Sylvia Payne

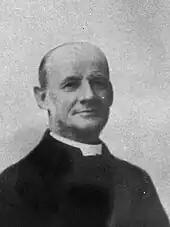
Payne's father, Edward William Moore

Born as Sylvia May Moore in Marylebone, London, the daughter of Rev. Edward William Moore and his wife Letitia. Her father was incumbent of Brunswick Chapel and an adherent of the Higher Life movement, being one of the founders of the Keswick Convention. The family later lived at Wimbledon. Moore was educated at Wimbledon High School, Westfield College (University of London) and the London School of Medicine for Women – later the Royal Free Hospital. She qualified in 1906 and held house appointments at the Royal Free Hospital until her marriage in 1908.